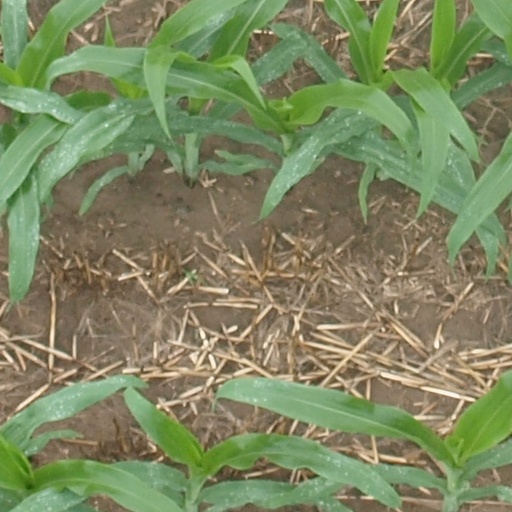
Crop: maize; corn